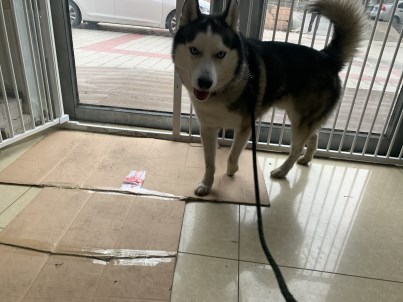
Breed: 1160-n000003-Siberian_husky